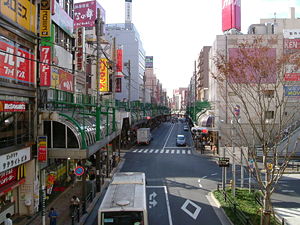
Adachi
Adachi er et bydistrikt i Tokyo i Japan.